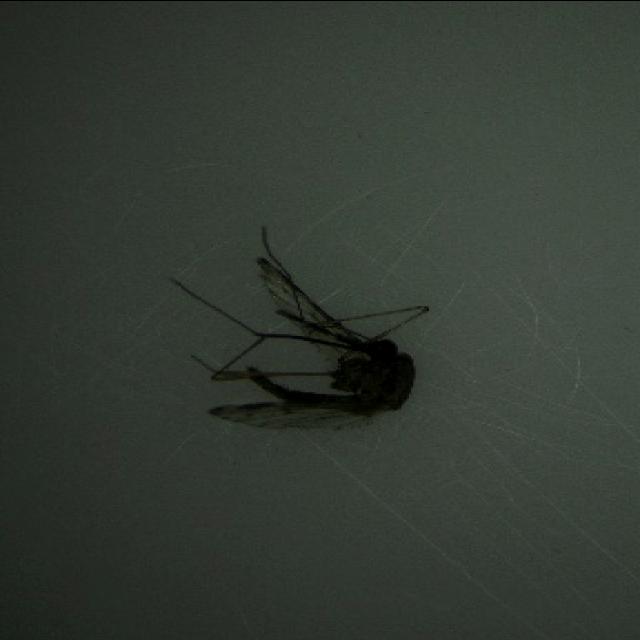
Species: anopheles_sinensis